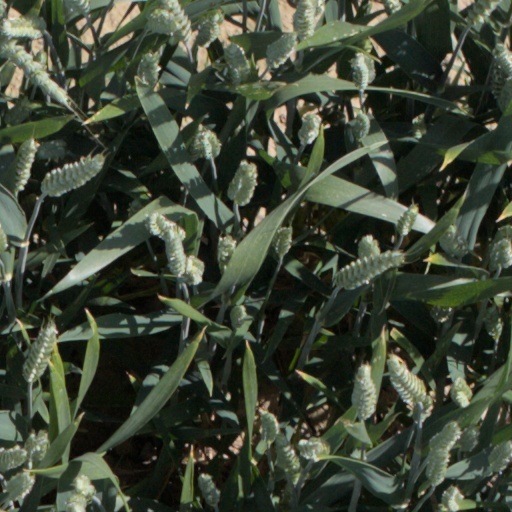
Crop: wheat